Jean Howard

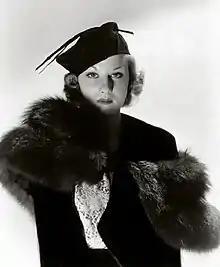
Howard in 1930s

Jean Howard (born Ernestine Hill; October 13, 1910 – March 20, 2000) was an American actress and professional photographer. She was born in Longview, Texas and died in Beverly Hills, California.